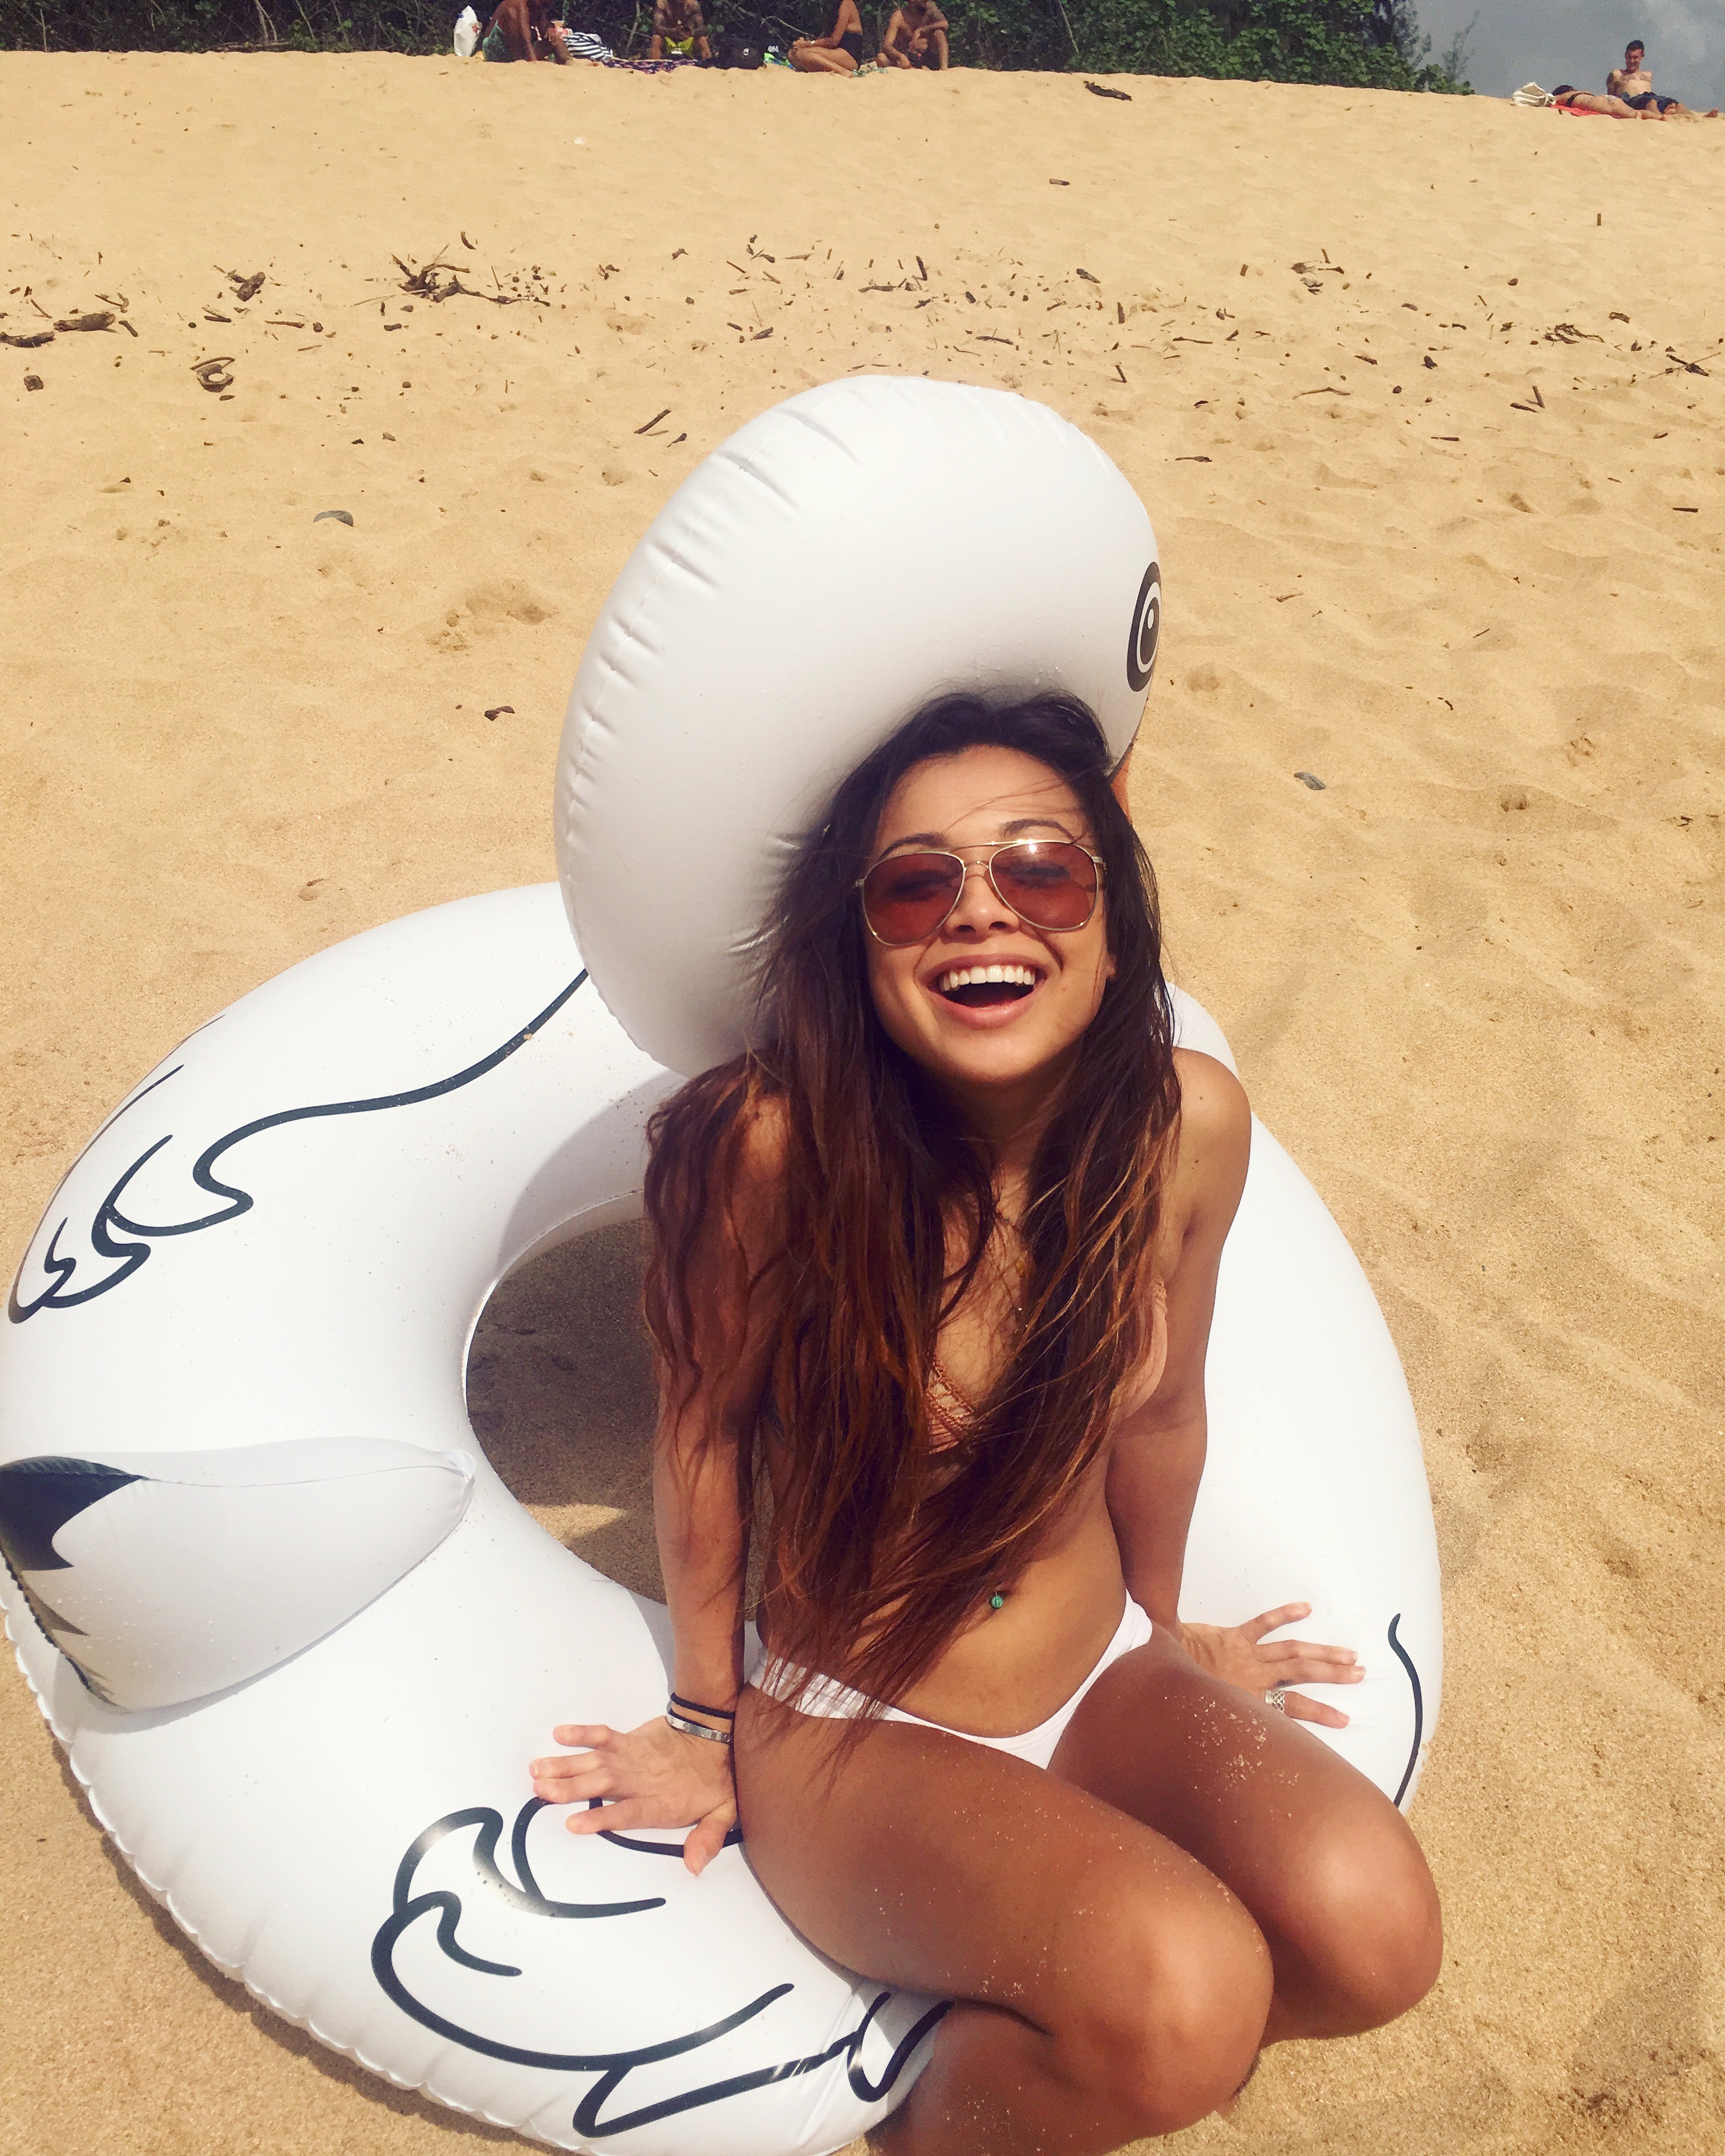
bikini, swimsuit, women, female, girl, floaty, swan, funny, swimsuits, oahu, hawaii, beach, ocean, sea, water, waves, smiling, hawaii life, happy, smile, laughing, kai, coast, nature, sand, horizon, cloud, sky, northshore, sunlight, morning, afternoon, shore, natural, serene, colorful, seashore, coasts, tan, headgear, vacation, swimwear, summer, fun, cap, personal protective equipment, sun tanning